Liselund

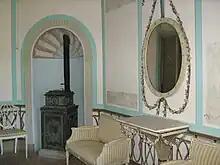
Liselund:corner of the entree

Antoine and Lisa were not able to enjoy the park for very long. He died in 1803 and his wife in 1805. Their son, Charles, then took over Liselund but, after his death in 1821, it was sold to a friend, Frederik Raben-Levetzau-Huitfeldt, who died in 1828, and his wife, Emerentia Rosenkrantz-Huitfeldt, who died in 1843. The estate was then inherited by her nephew, Baron Gottlob Rosenkranz until 1884 when it was bought by his son Baron Fritz Rosenkranz. In 1936, it was transferred to his eldest son, Baron Erik Rosenkranz, then to Erik's brother, Niels, in 1956. In 1973, it was transferred to Baron Niels Henrik Rosenkranz until, owing to the increasing costs of maintaining the estate, the summer manor and park became the property of the Danish State to be administered by the National Museum of Denmark.